Kem Sokha

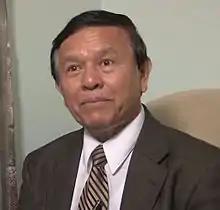
Sokha in 2013

Kem Sokha (born 27 June 1953) is a Cambodian former politician and activist who most recently served as the President of the Cambodia National Rescue Party (CNRP). He served as the Minority Leader, the highest-ranking opposition parliamentarian, of the National Assembly from December 2016 to January 2017, and previously as the First Vice President of the National Assembly from August 2014 to October 2015. He represented Kampong Cham as its Member of Parliament (MP) from 2008 to 2017. From 2007 to 2012, Kem was the leader of the Human Rights Party, which he founded.